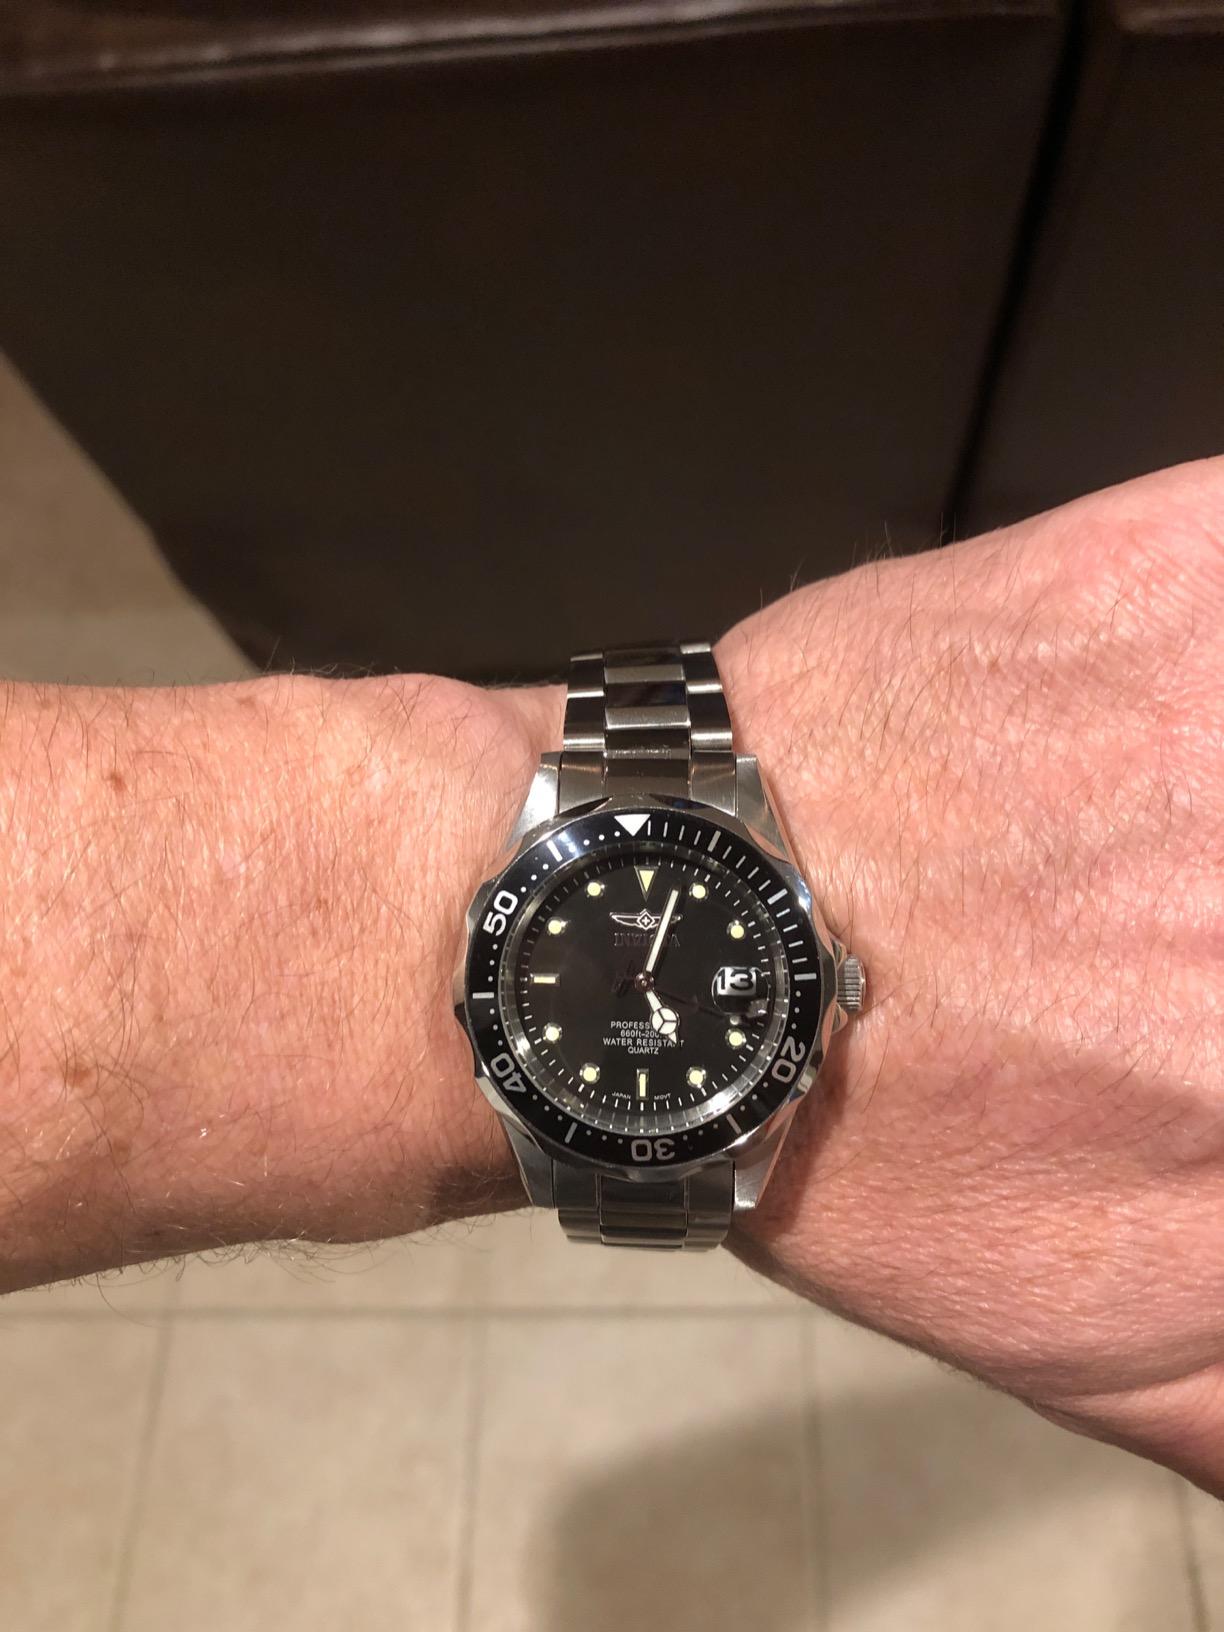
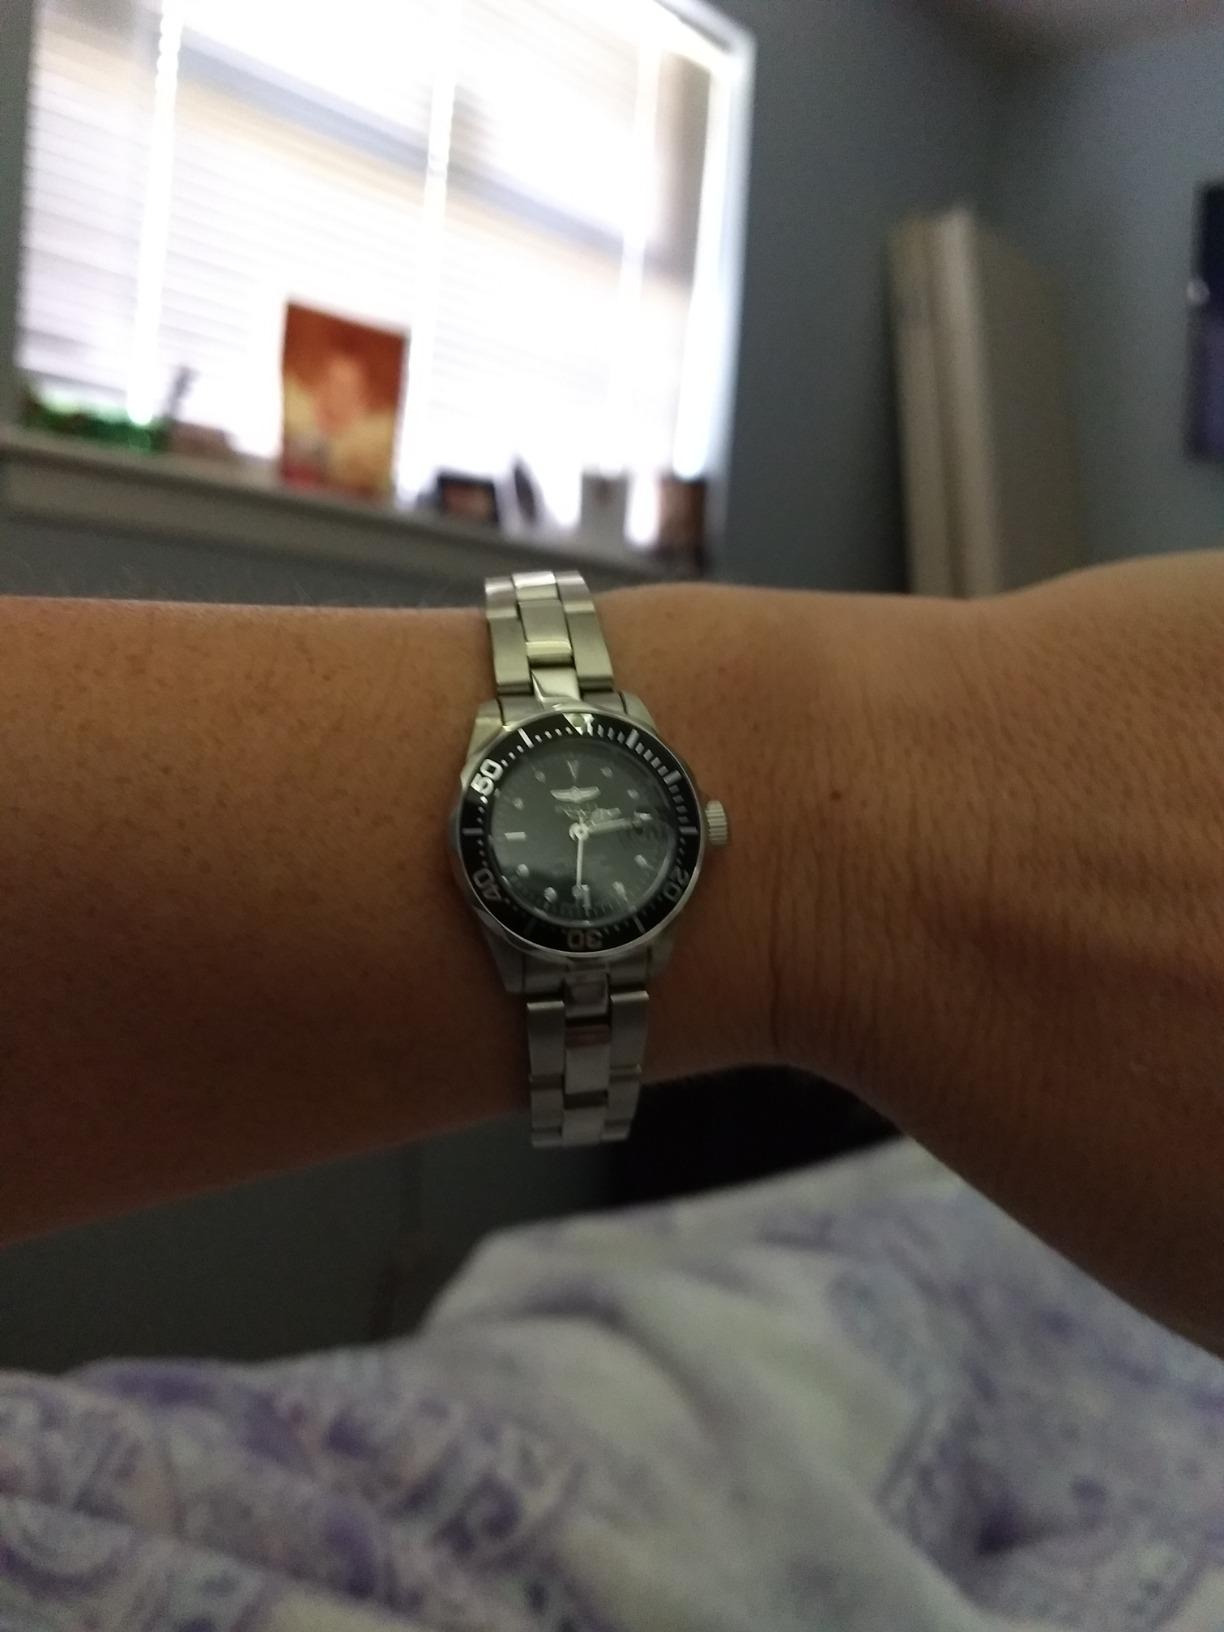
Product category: accessories_watch
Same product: yes